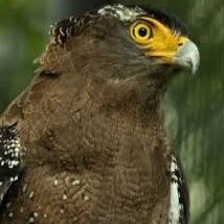
Species: CRESTED SERPENT EAGLE
Scientific name: SPILORNIS CHEELA